Barkerend

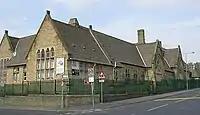
Barkerend Primary Leadership Academy

Barkerend Primary Leadership Academy is located in Hendford Drive and takes pupils in the age range 3–11. The school was established in 1873, and Barkerend Primary School was renamed Barkerend Academy in 2016 when it was taken over by Wakefield City Academies Trust. The school is now sponsored by Star Academies.